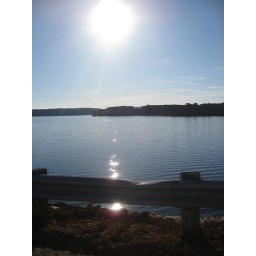
off the road somewhere in little rock